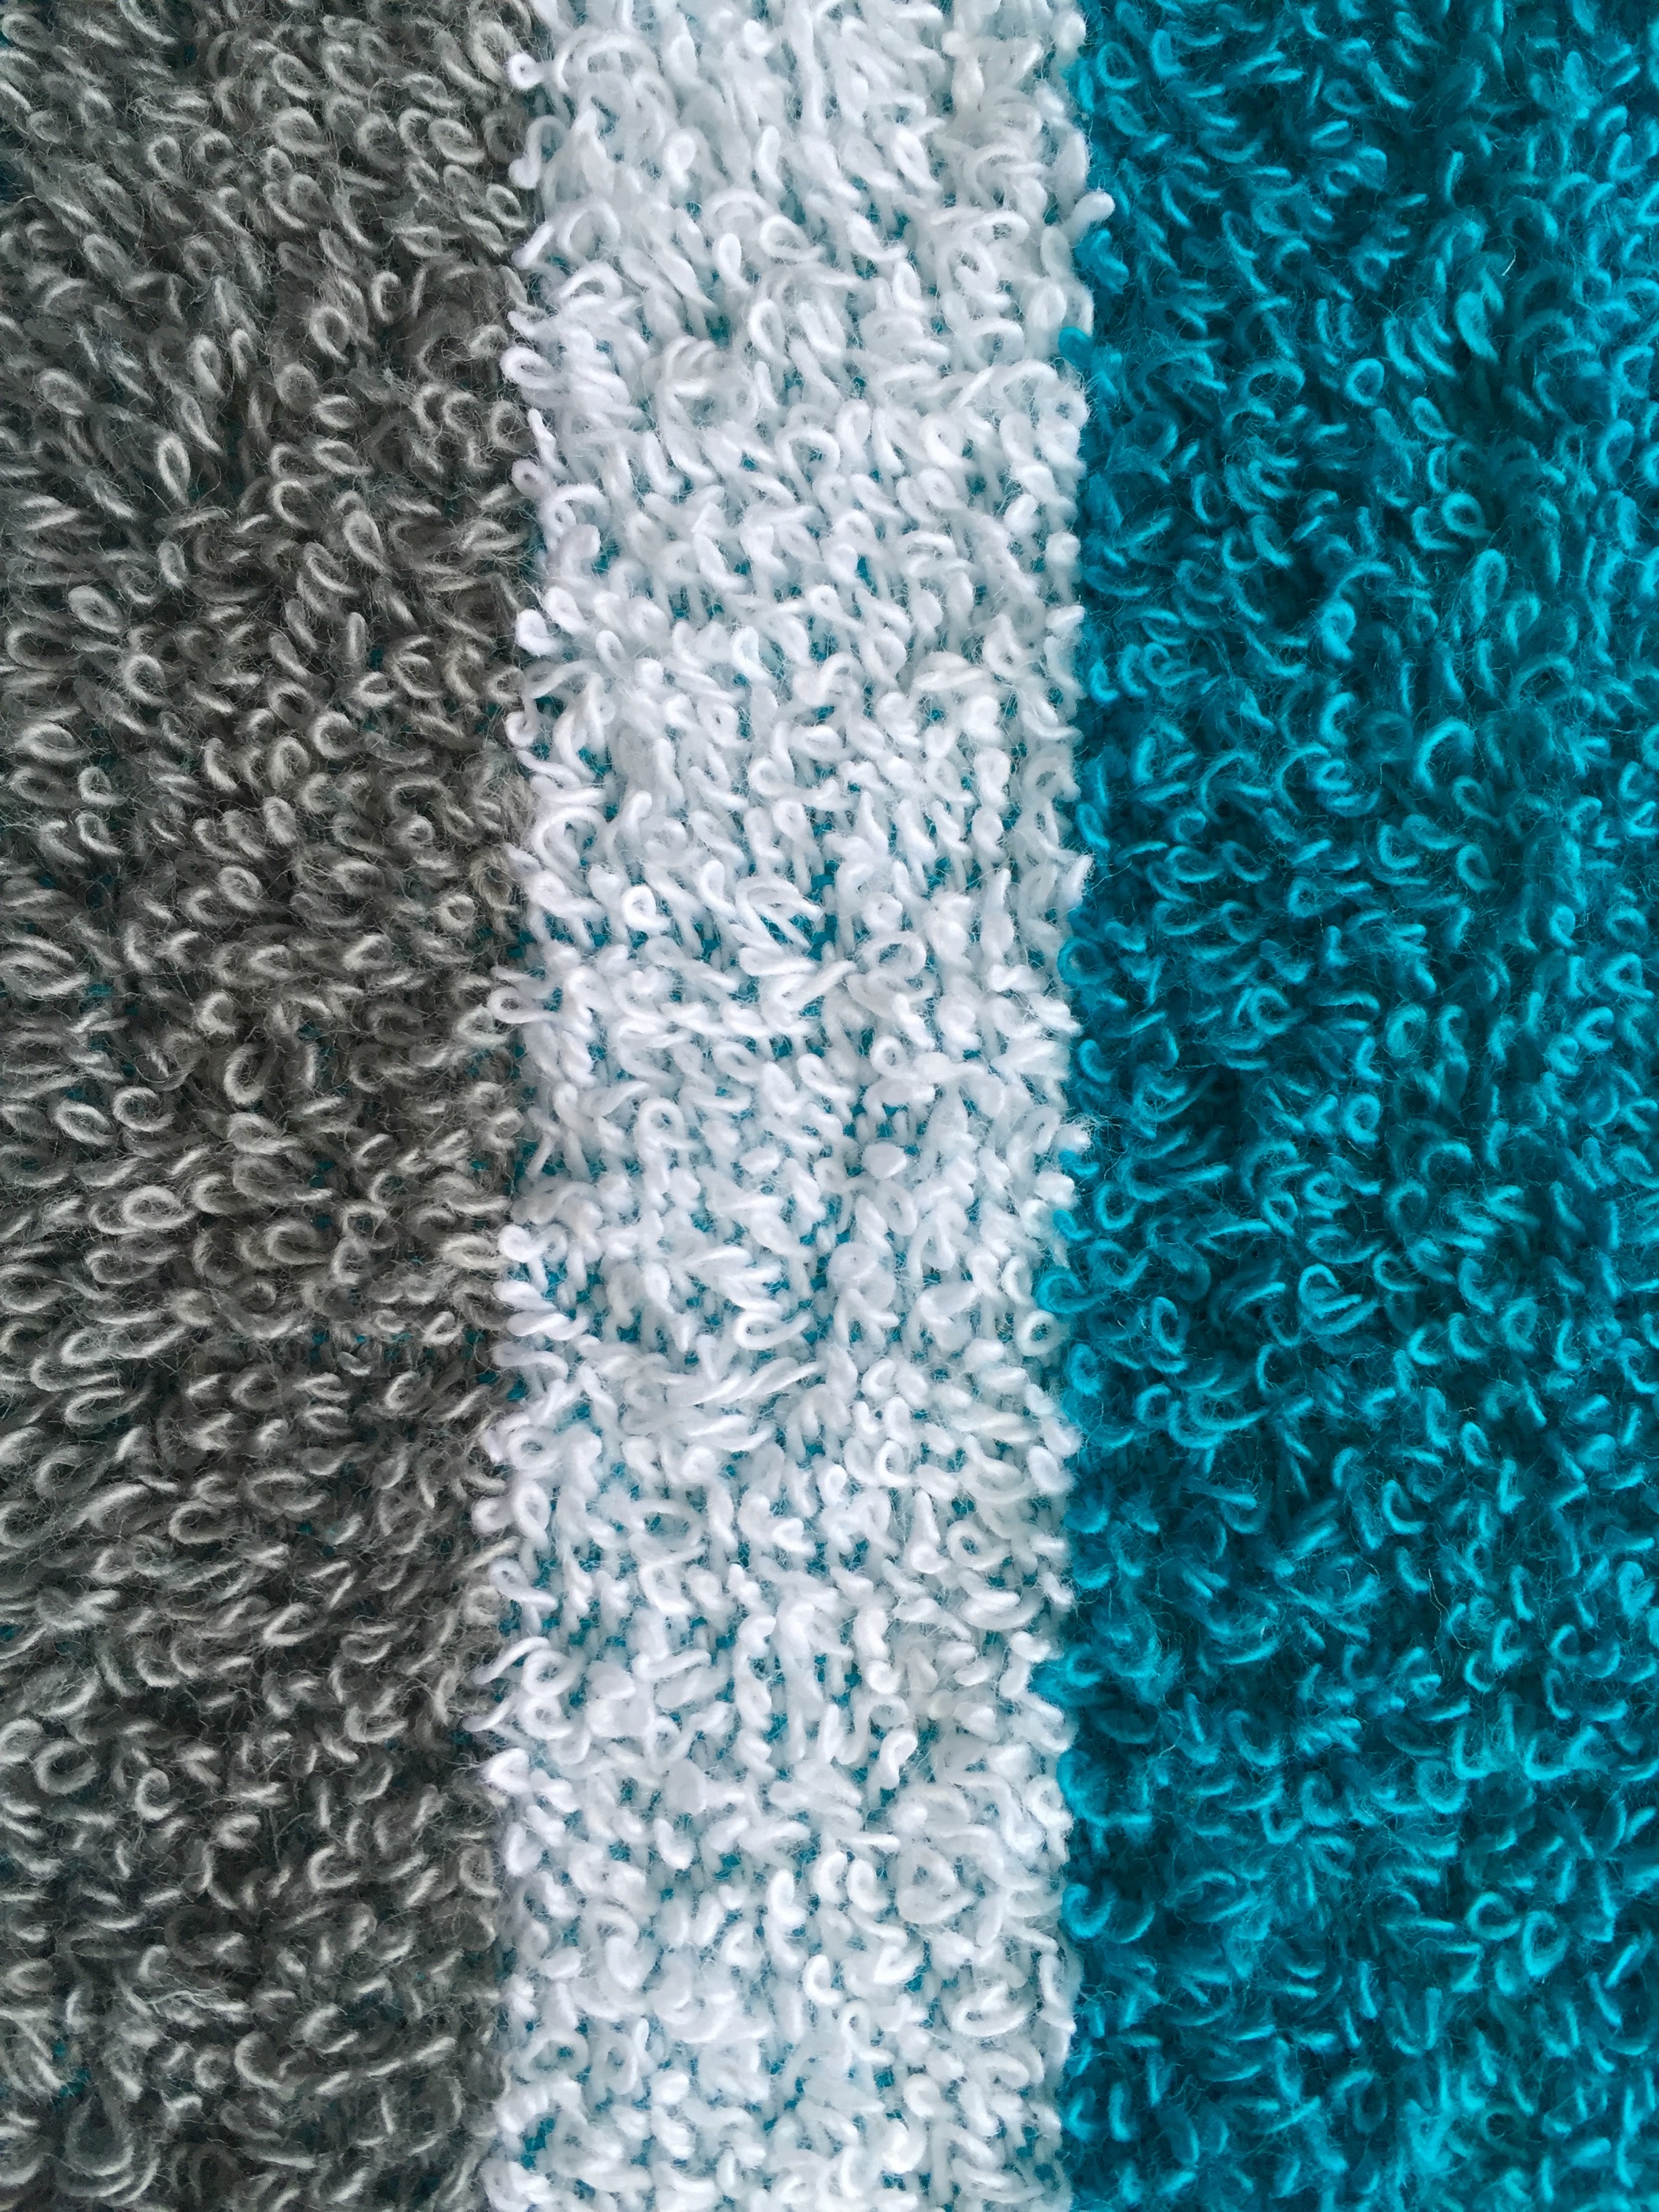
white, warm, texture, summer, dry, pool, pattern, spring, geometric, relax, gray, blue, colorful, linen, wool, scarf, material, towel, comfy, surface, fabric, nap, textile, grey, art, design, three, teal, spa, net, stripes, vertical, comfort, bath, bands, trio, cotton, broad, threads, bold, woven, dye, interwoven, loops, flooring, sewn, terrycloth, home goods